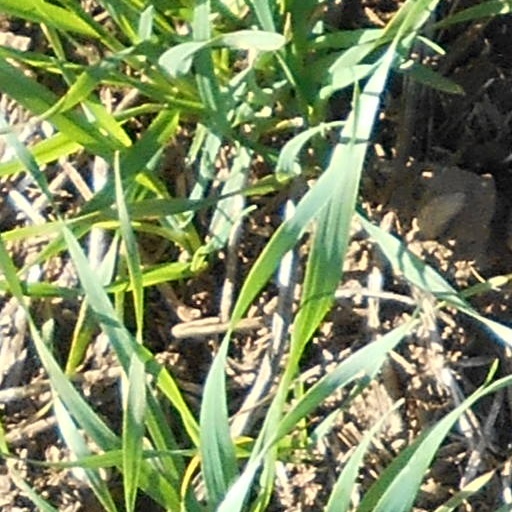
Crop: wheat